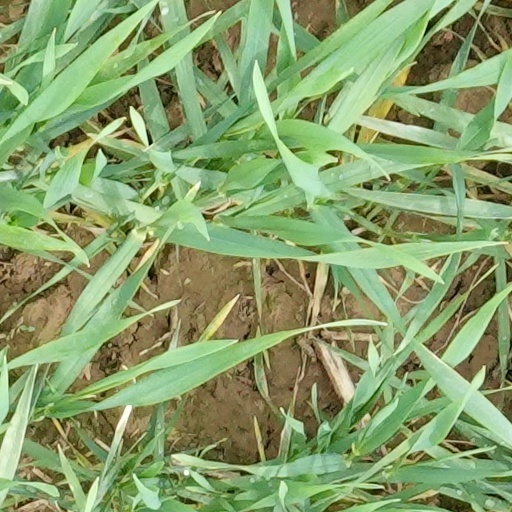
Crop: wheat